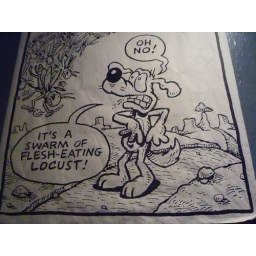
sign in the bathroom of a bike party in downtown minneapolis